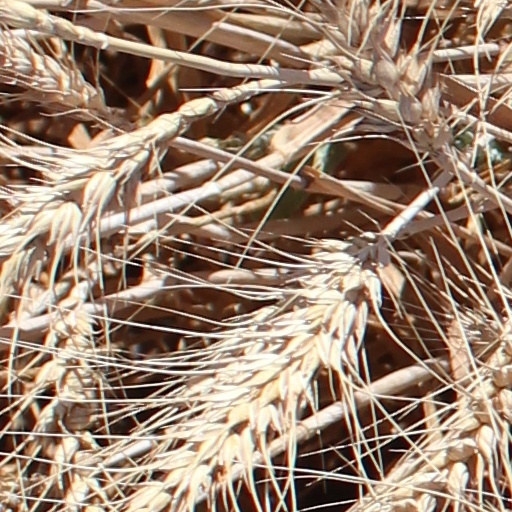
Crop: wheat